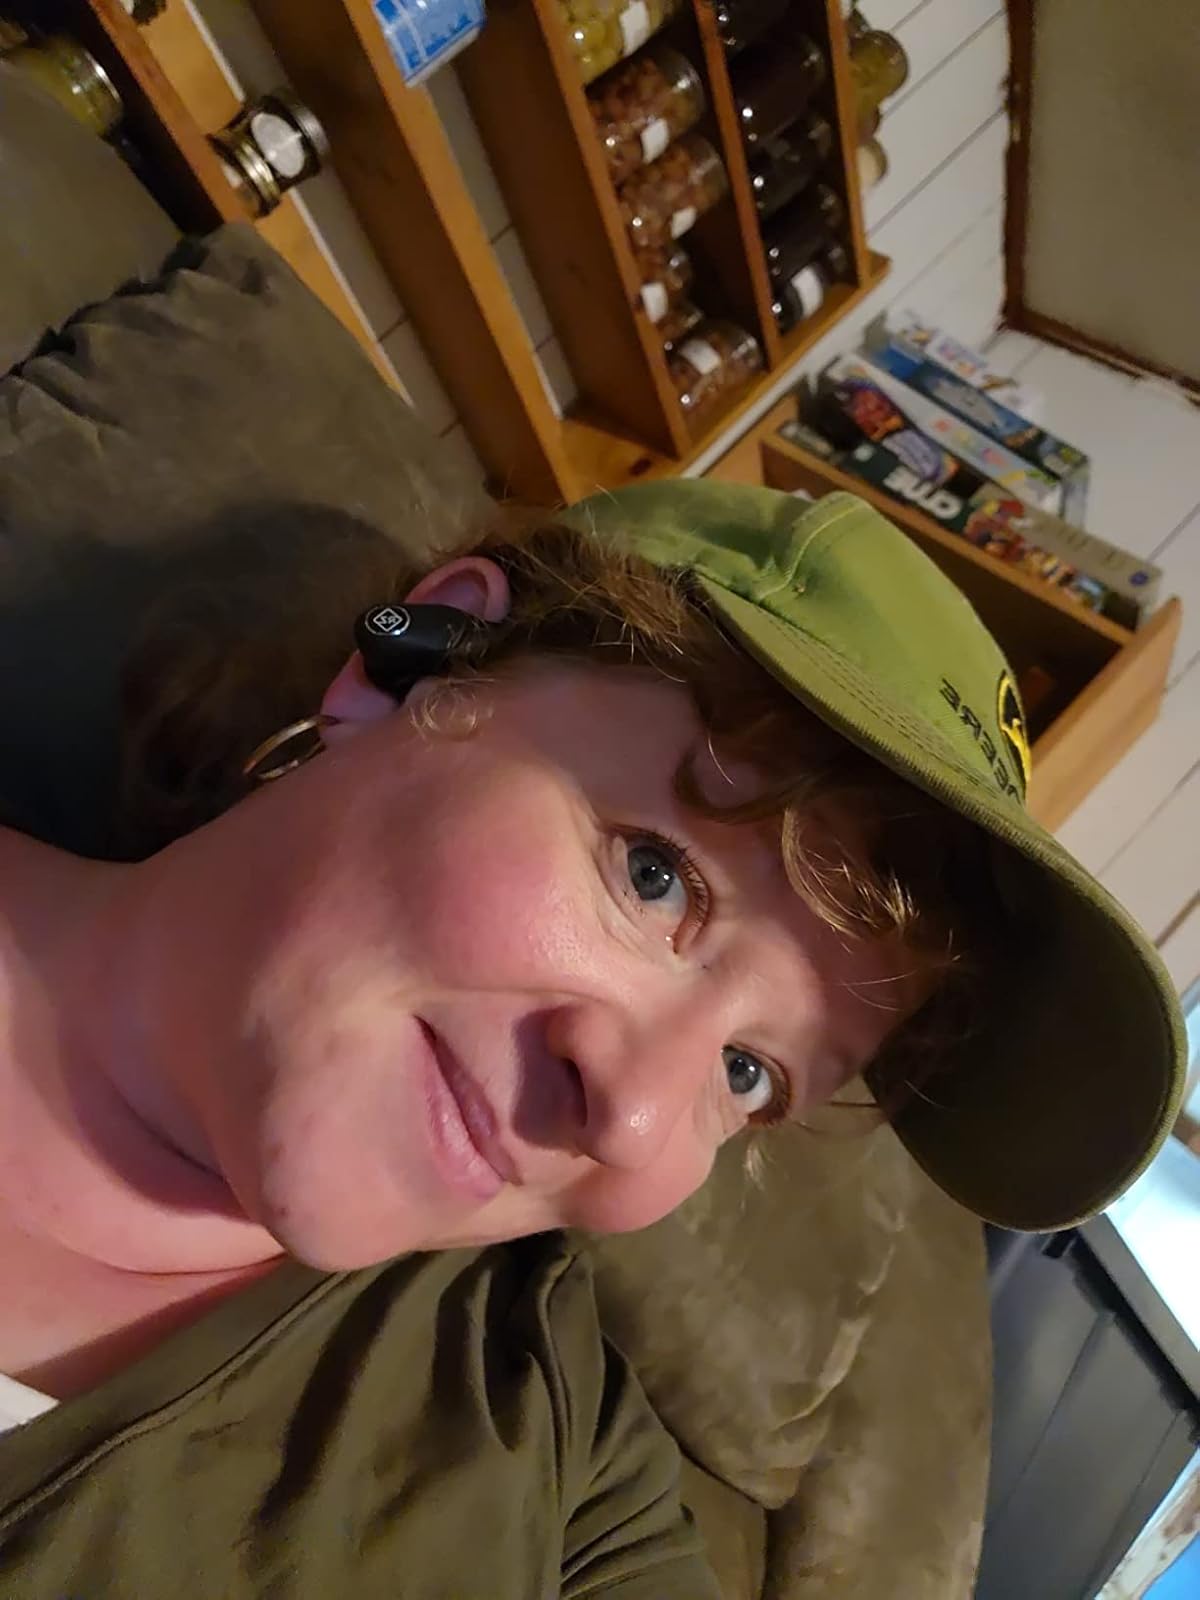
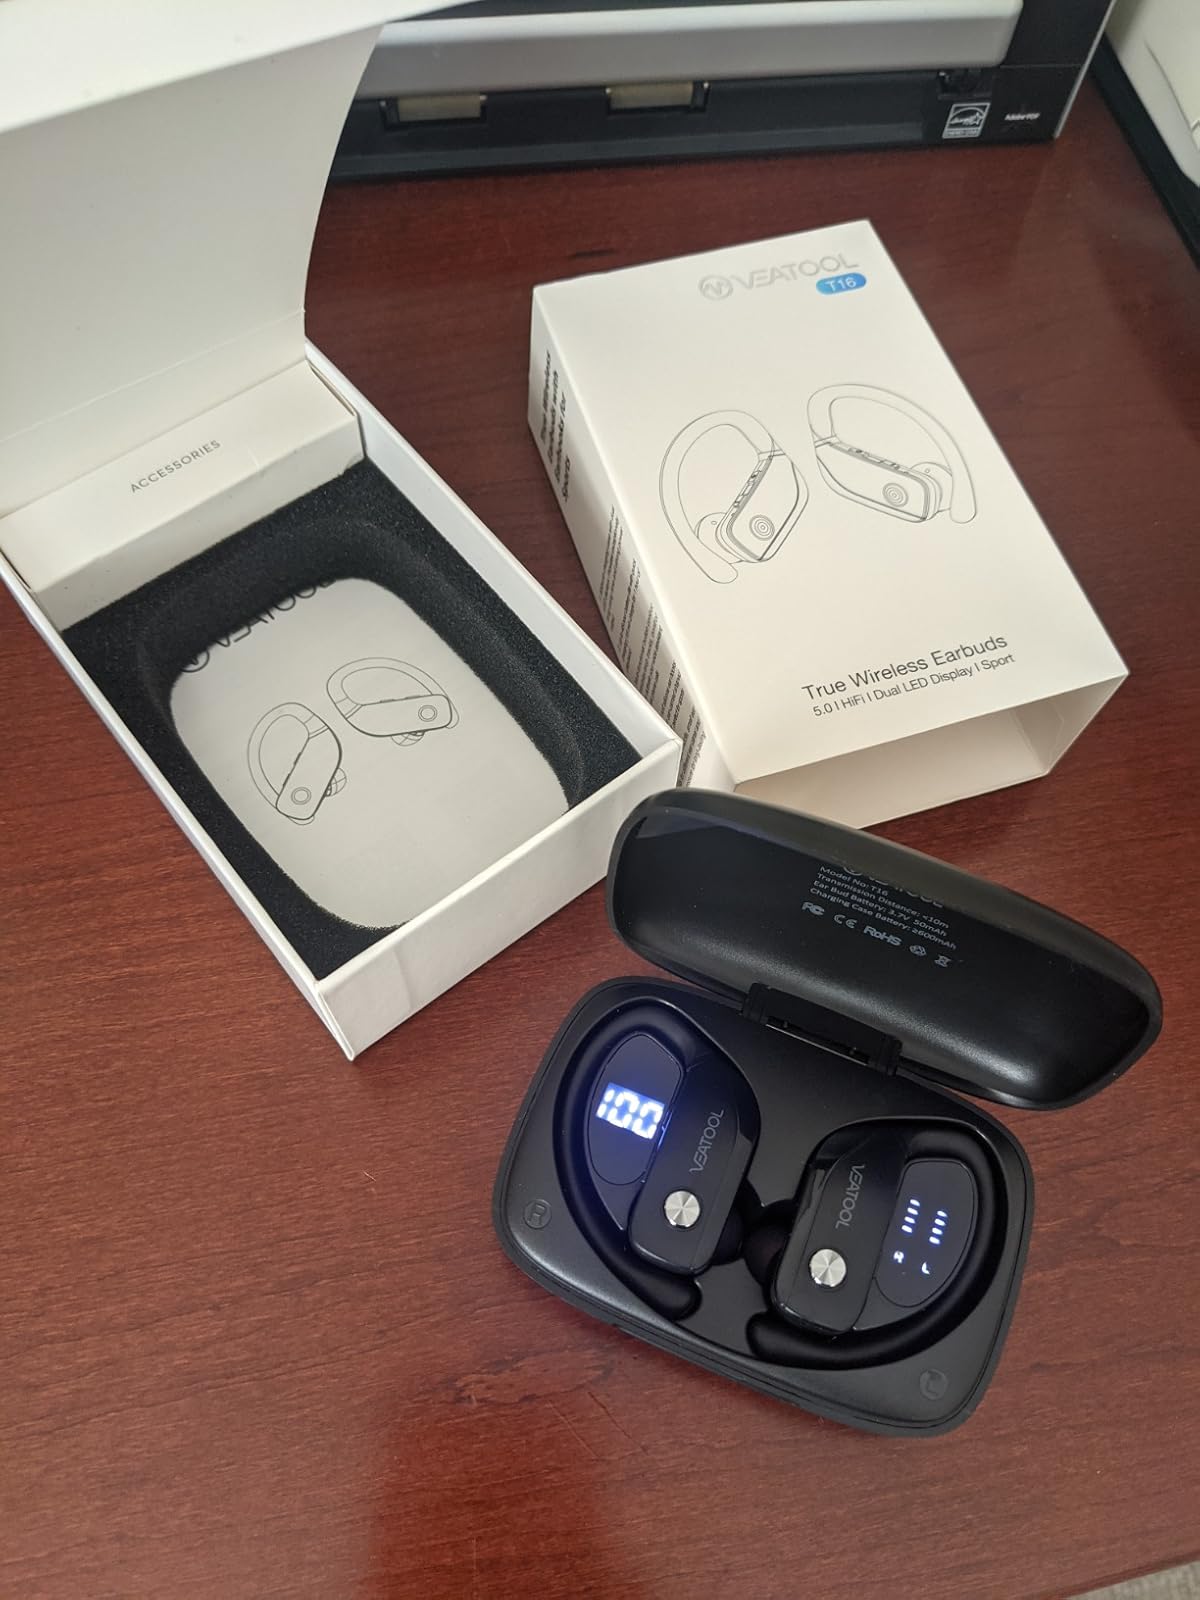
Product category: earbuds
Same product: no